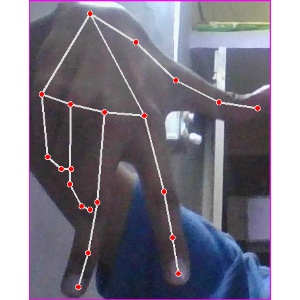
अक्षर: ग